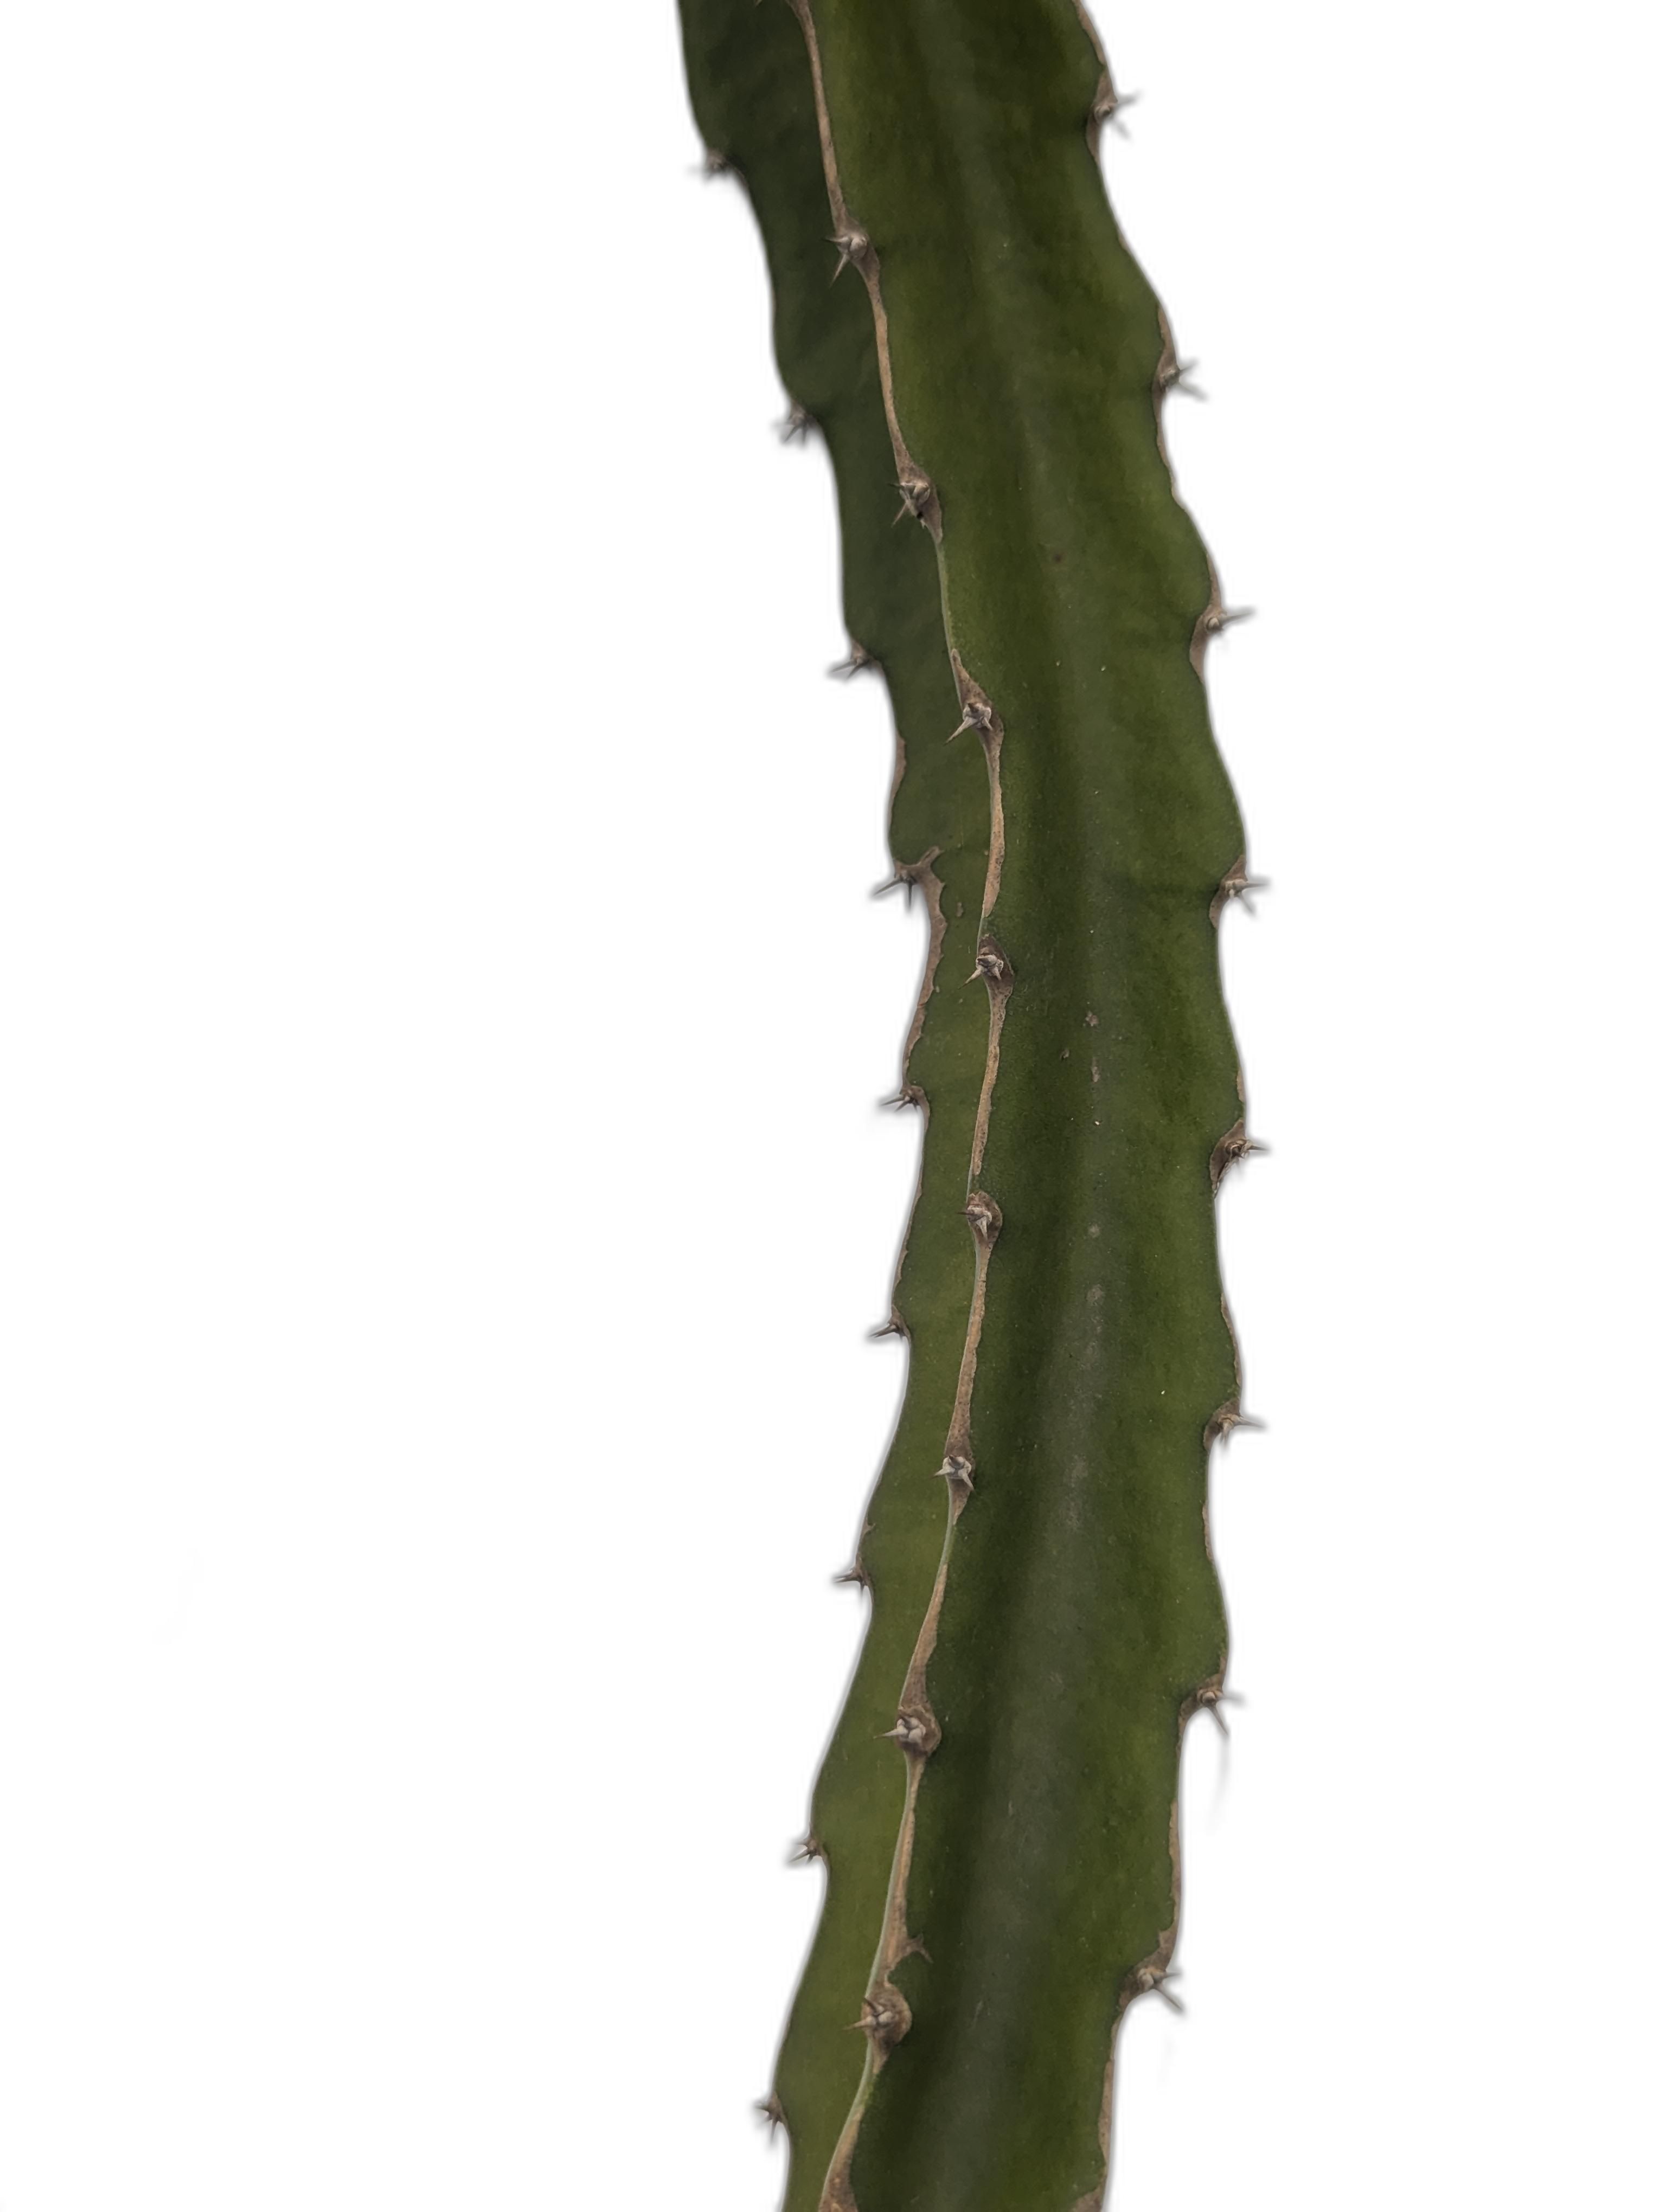
Label: Good leaf